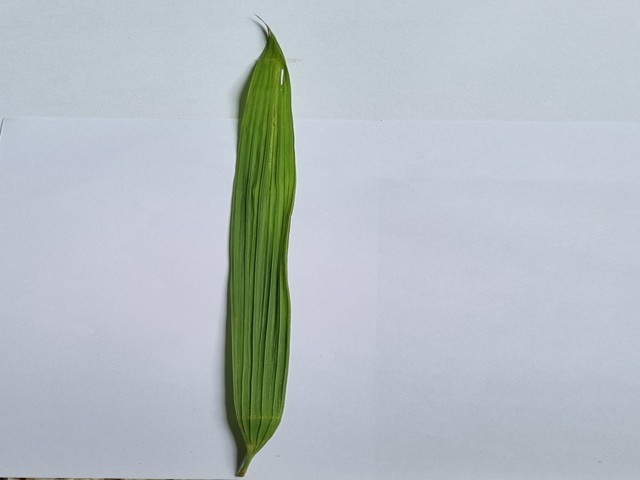
Plant: betal